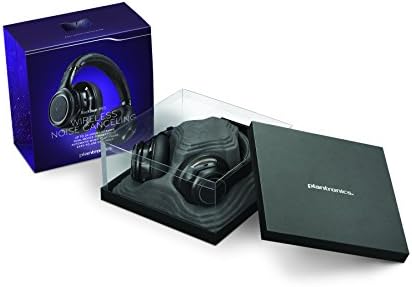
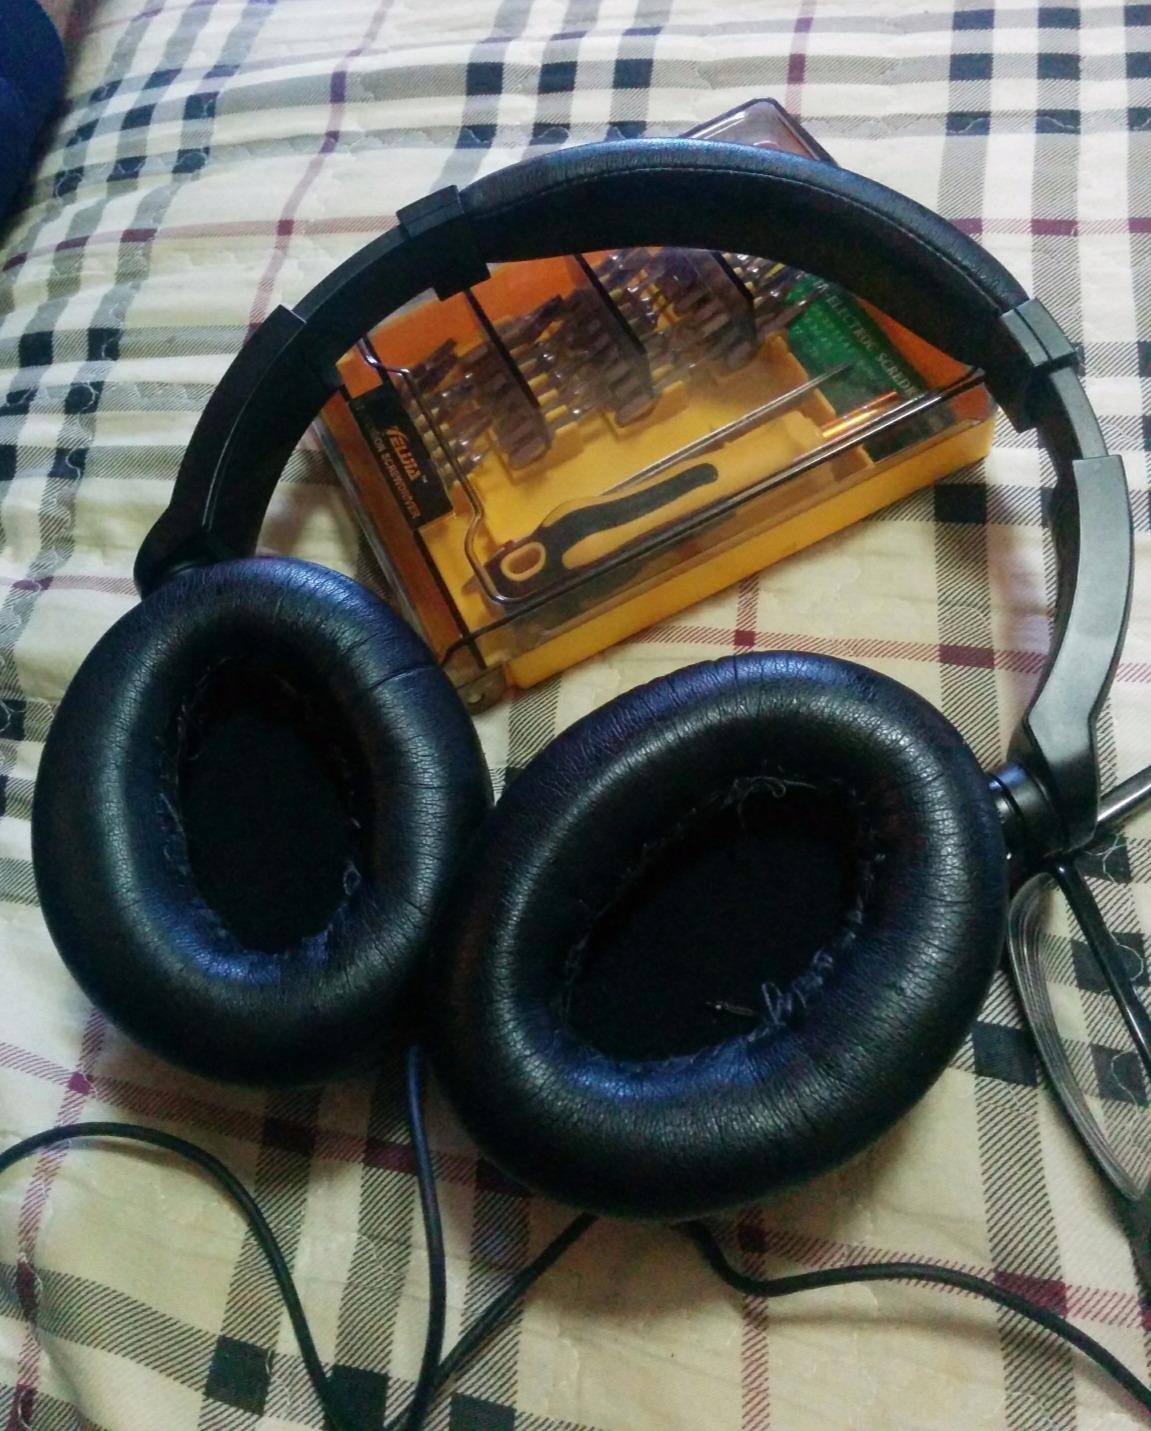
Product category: headphones
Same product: no